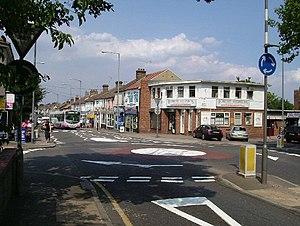
Grays est la plus importante commune de Thurrock dans le comté de Essex. Elle se situe à 20 km à l'est de Londres, sur la rive gauche de la Tamise.